Adriana Bisi Fabbri

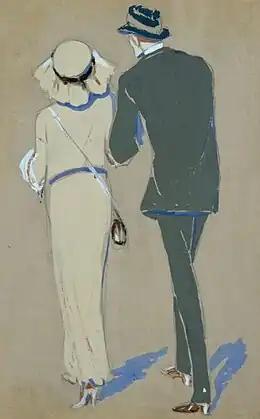
All'ippodromo, 1913 (Art collections of Fondazione Cariplo)

Adriana Fabbri was born in Ferrara, where she met her future husband, journalist Giannetto Bisi, and she spent part of her youth in Padua as a guest of Umberto Boccioni’s mother. In Padua, and later in Milan, where she moved with the family in 1905, she produced numerous painting studies. As a self-taught artist, she developed further by frequenting Gaetano Previati and Luigi Conconi studios.